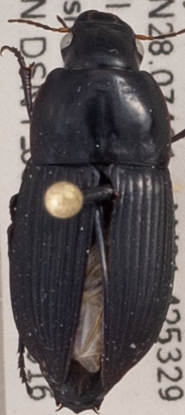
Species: Anisodactylus haplomus
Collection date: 2020-06-16
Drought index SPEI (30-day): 1.69
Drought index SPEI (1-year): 0.746
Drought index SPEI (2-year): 1.382